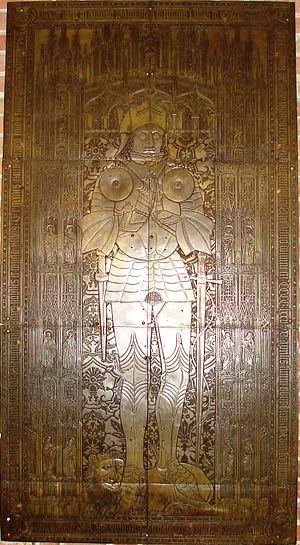
La basilique-archicathédrale Saint-Pierre-et-Paul de Poznań est une église située à Poznań en Pologne. Dédiée à l'apôtre saint Pierre et à saint Paul de Tarse, elle est le siège de l'archidiocèse métropolitain de Poznań. Incendiée, démolie et reconstruite à plusieurs reprises, elle est actuellement de style néo-gothique.